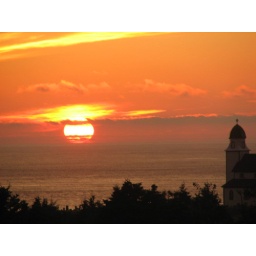
Best view large. Sunset in Codroy,Newfoundland. Over the church with ocean in background.